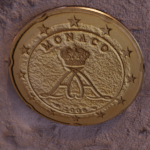
Coin value: 20cents
Country: mo
Edition: 2006